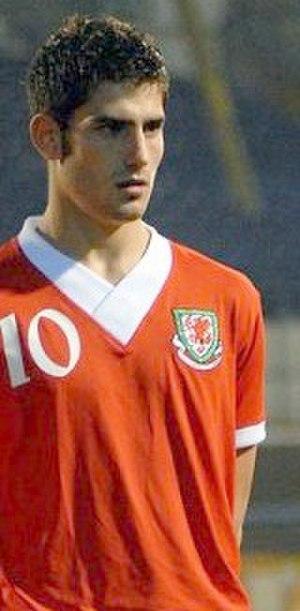
Chedwyn Michael Evans, né le 28 décembre 1988, est un footballeur international gallois qui joue au Fleetwood Town.